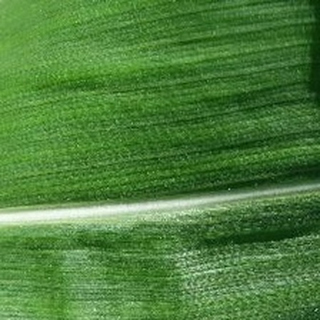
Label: healthy_corn